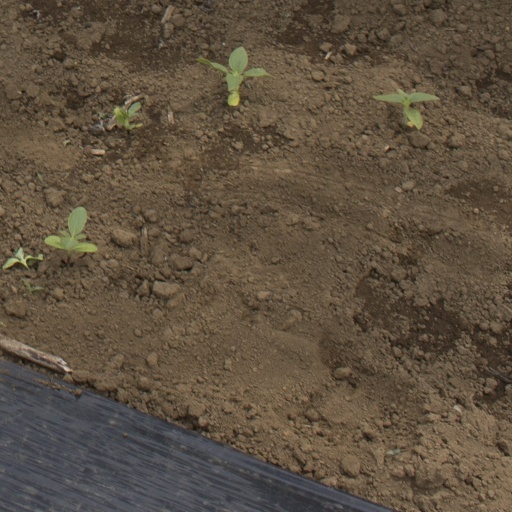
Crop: Jerusalem artichoke